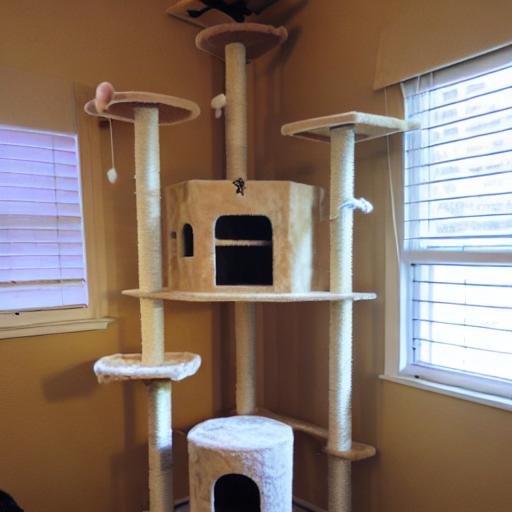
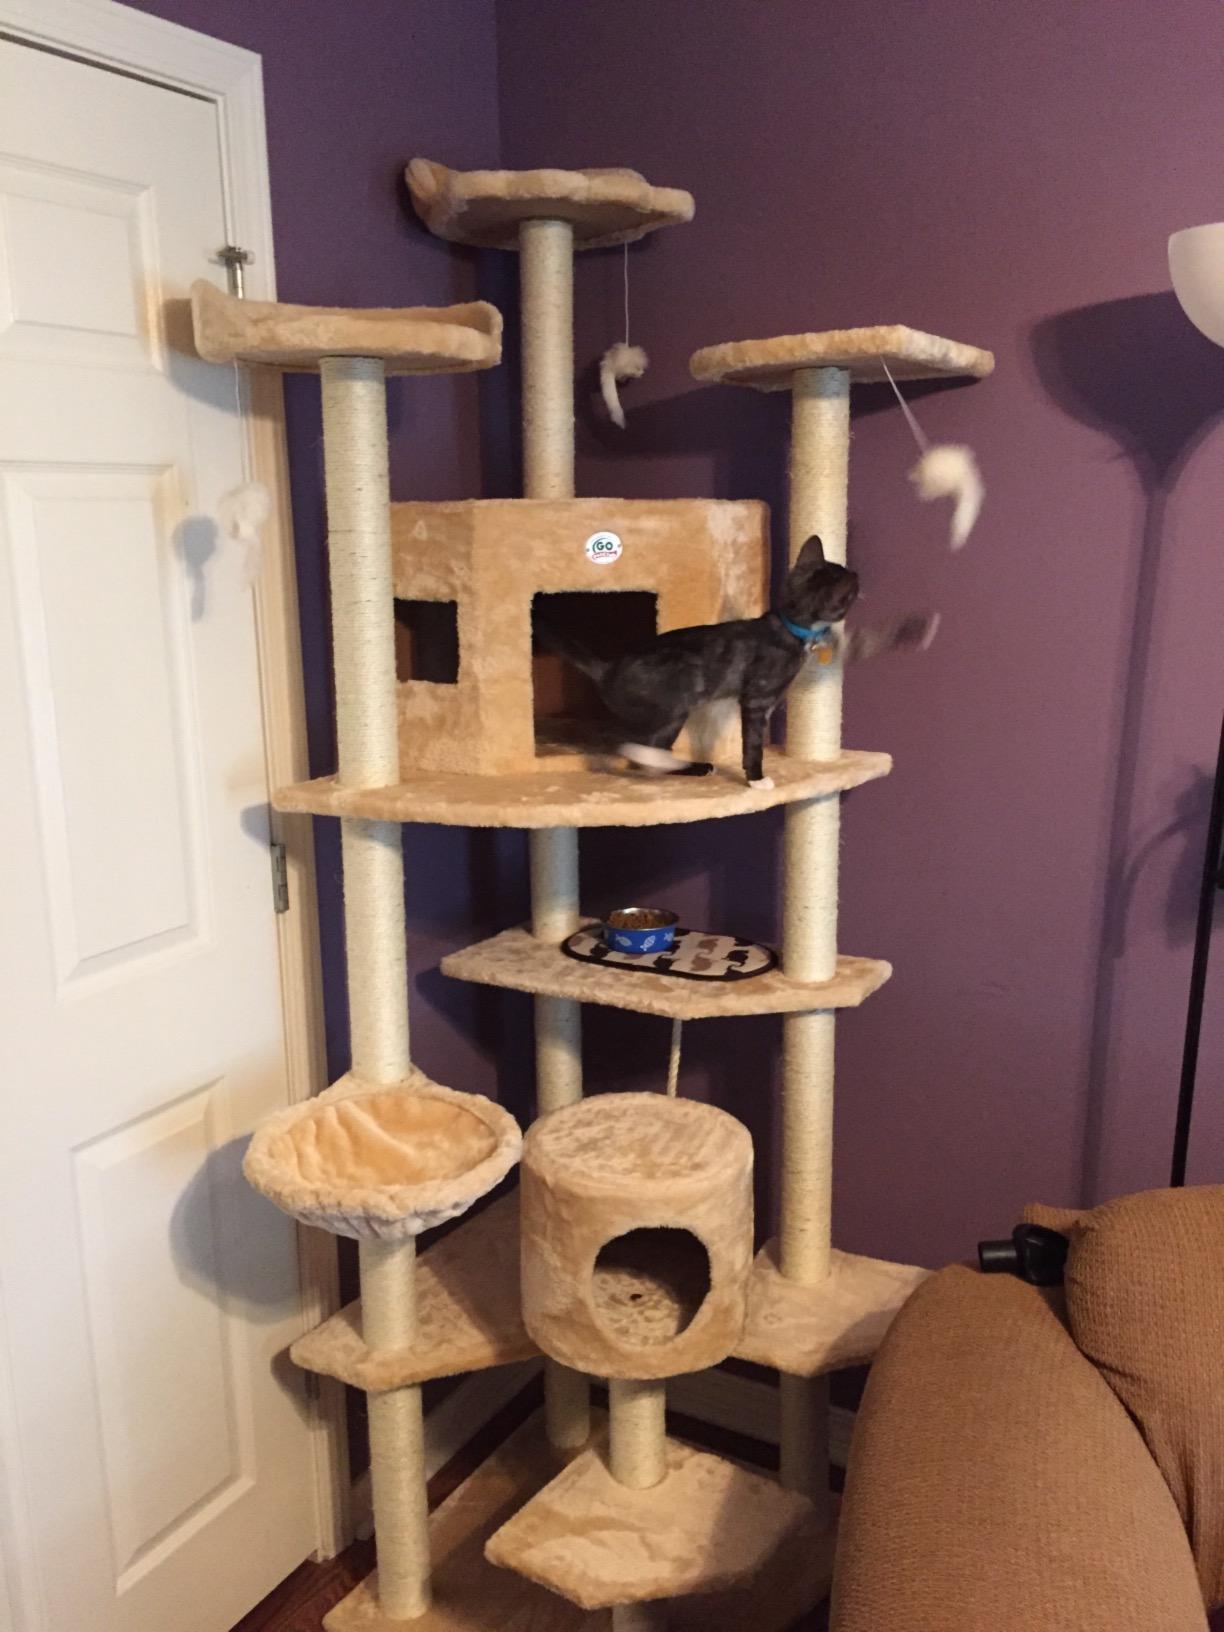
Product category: items_cat tree
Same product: no